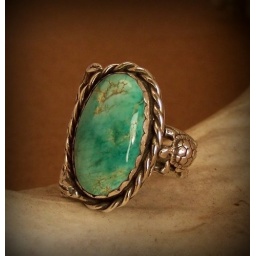
Sky Lady ring of spring Natural Carico lake turquoise cabochon set in sterling silver .